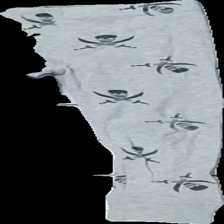
View: front
Type: Pajamas
Category: Children
Brand: Not in the list
Brand text on label: crossbow
Colors: Grey, Black
Material: ?
Pattern: Other
Cut: Regular
Size: 110
Season: All
Damage location: middle center
Damage 2 location: middle left
Damage 3 location: bottom right
Price range: <50
Recommended usage: Export
Description: grå pyjamas byxor med pirater på, nopprig